Andrea Demirović

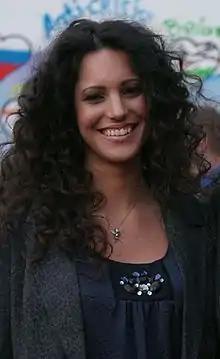
Andrea (2009)

Andrea Demirović (born 17 June 1985), also known as simply Andrea, is a Montenegrin singer and a student of the Cetinje Music Academy – "Music Pedagogy".